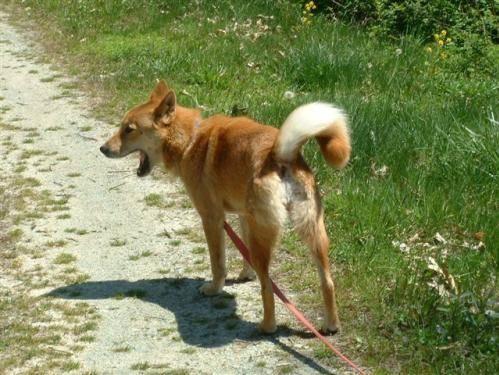
dog